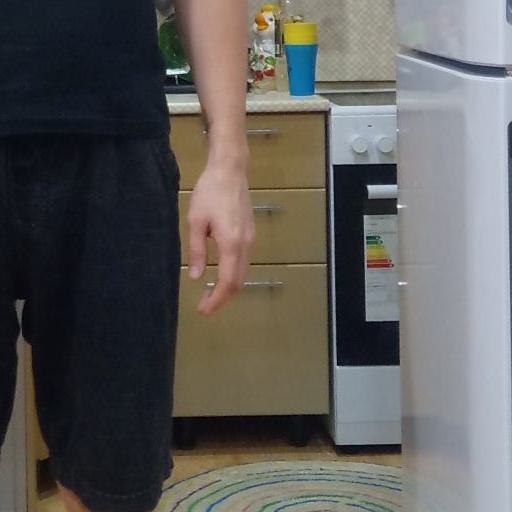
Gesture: no_gesture